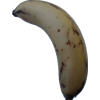
Label: banana